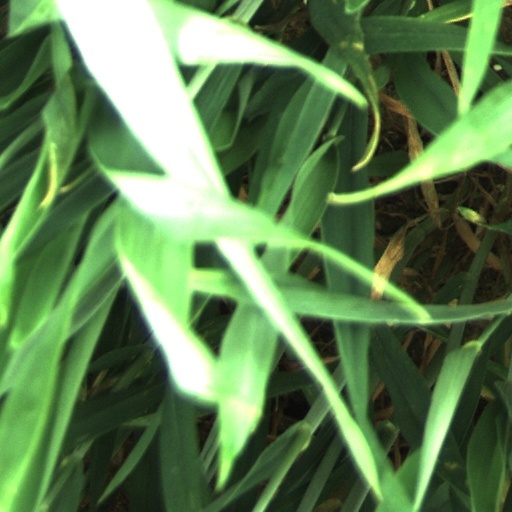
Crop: wheat